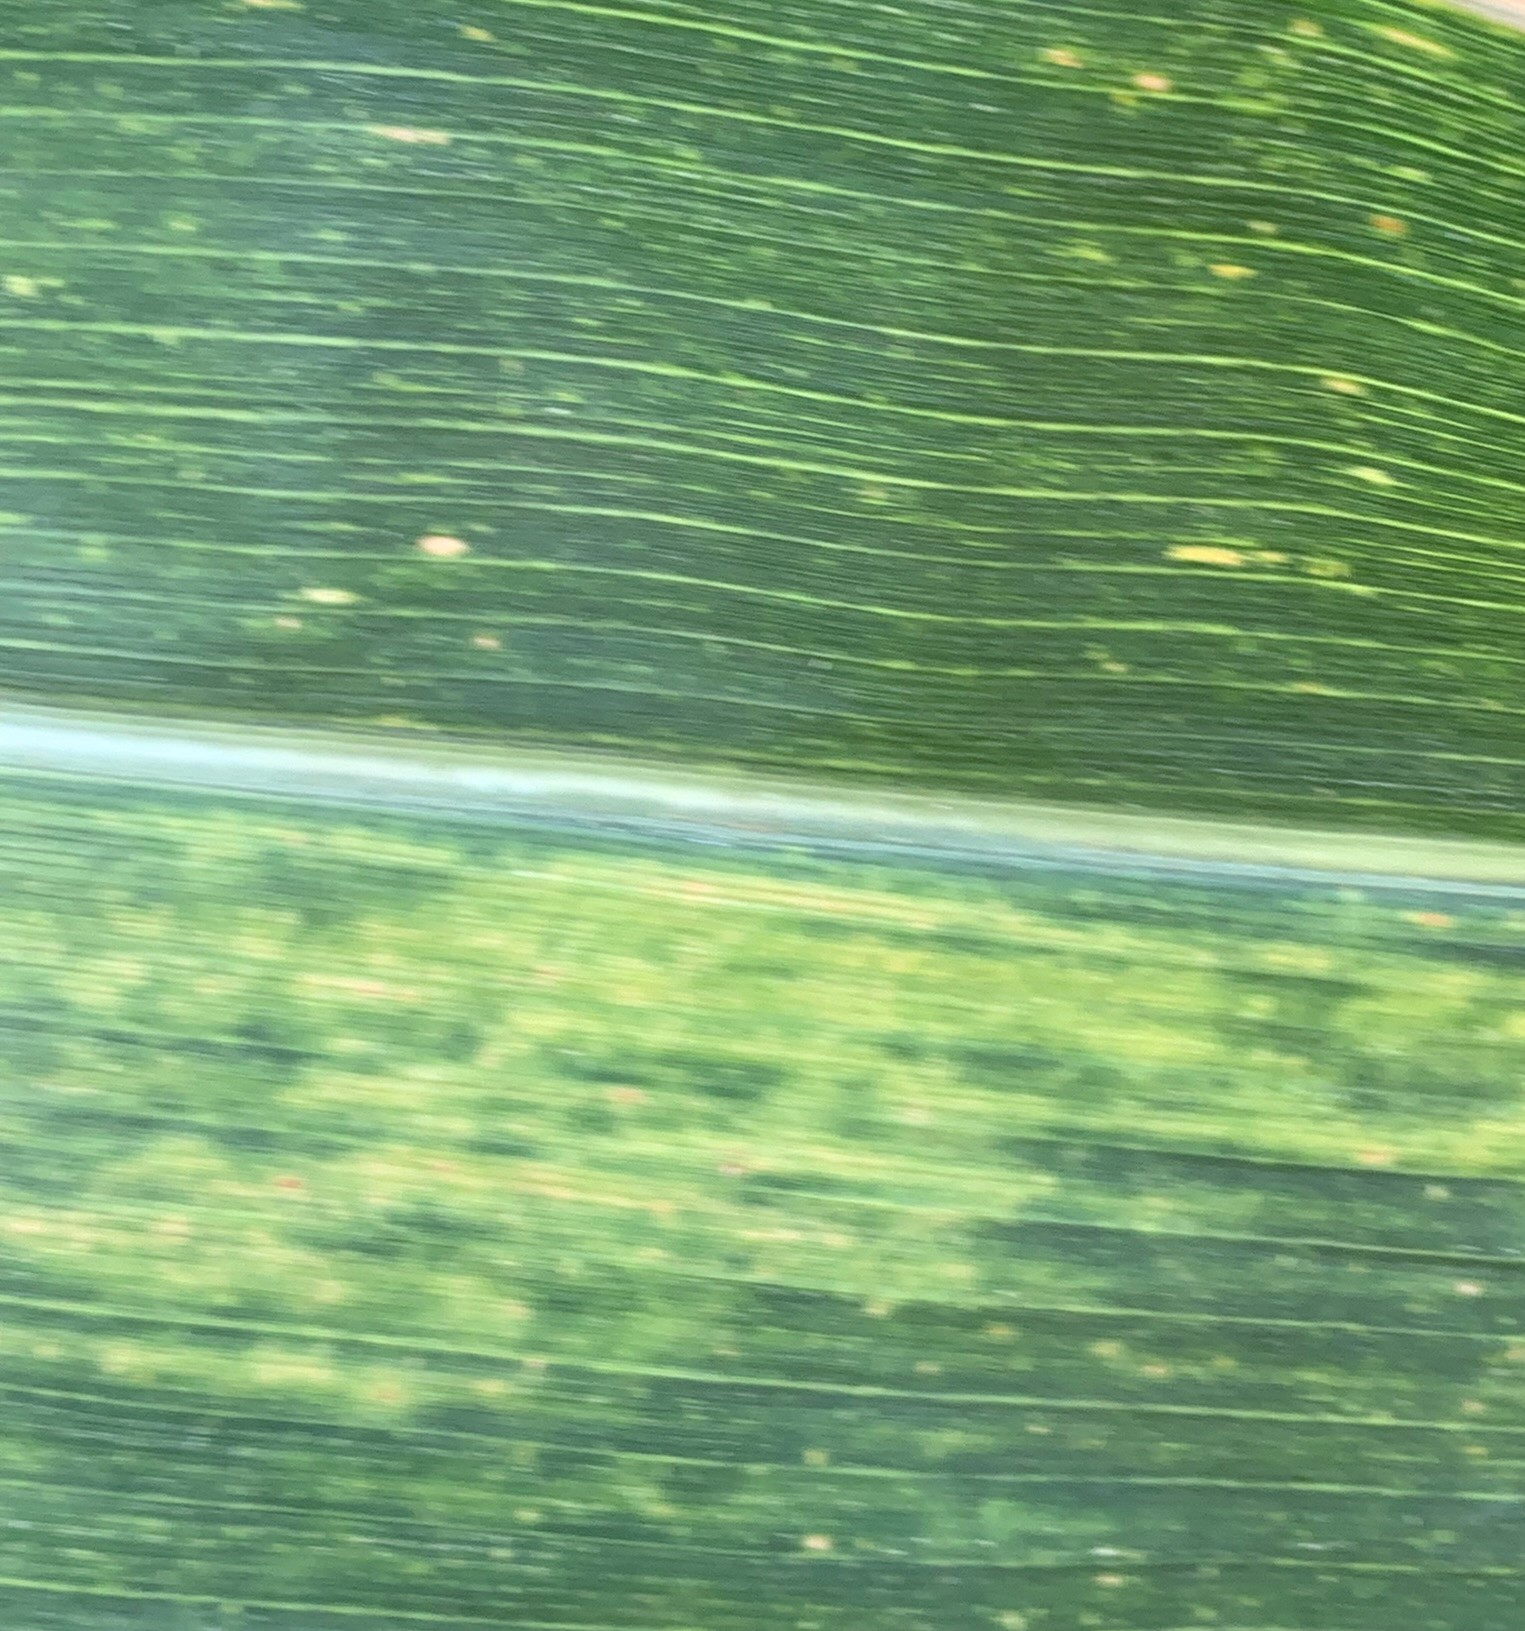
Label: MLN